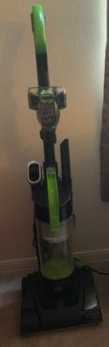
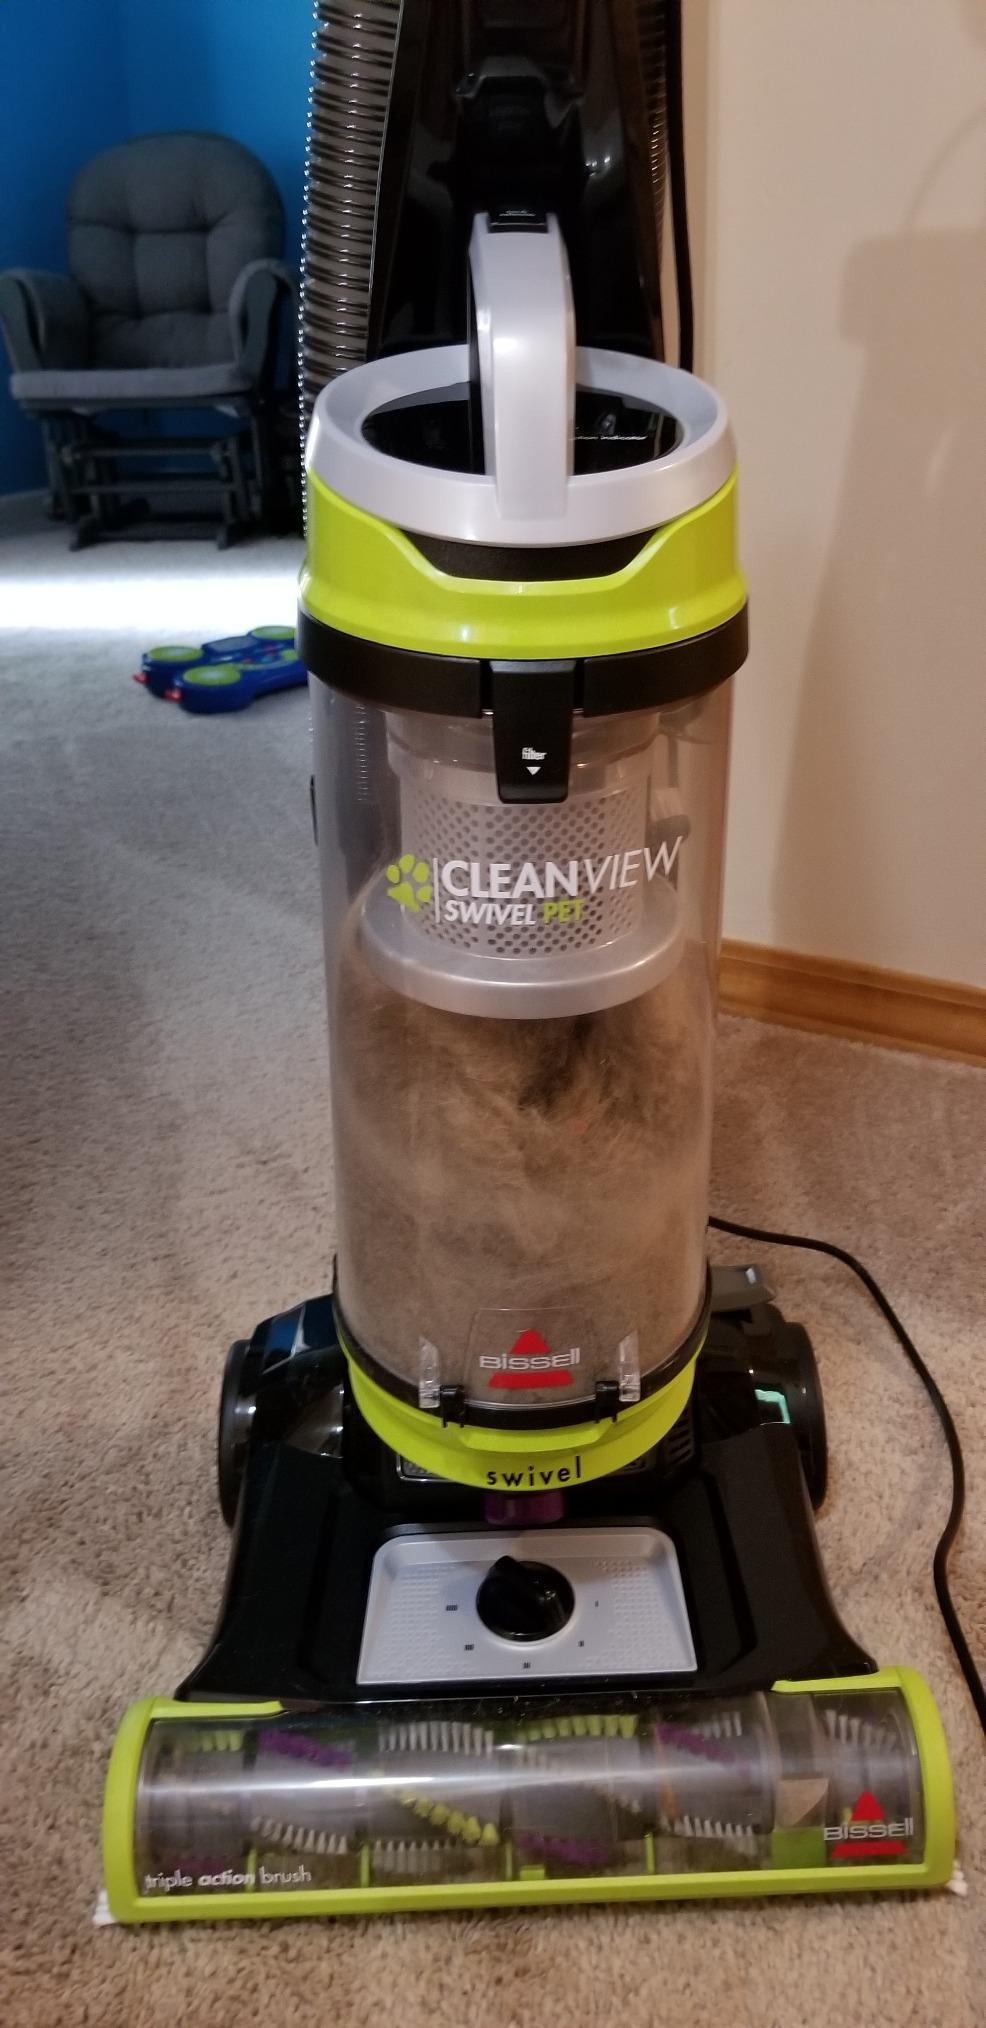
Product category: items_vacuum
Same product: no